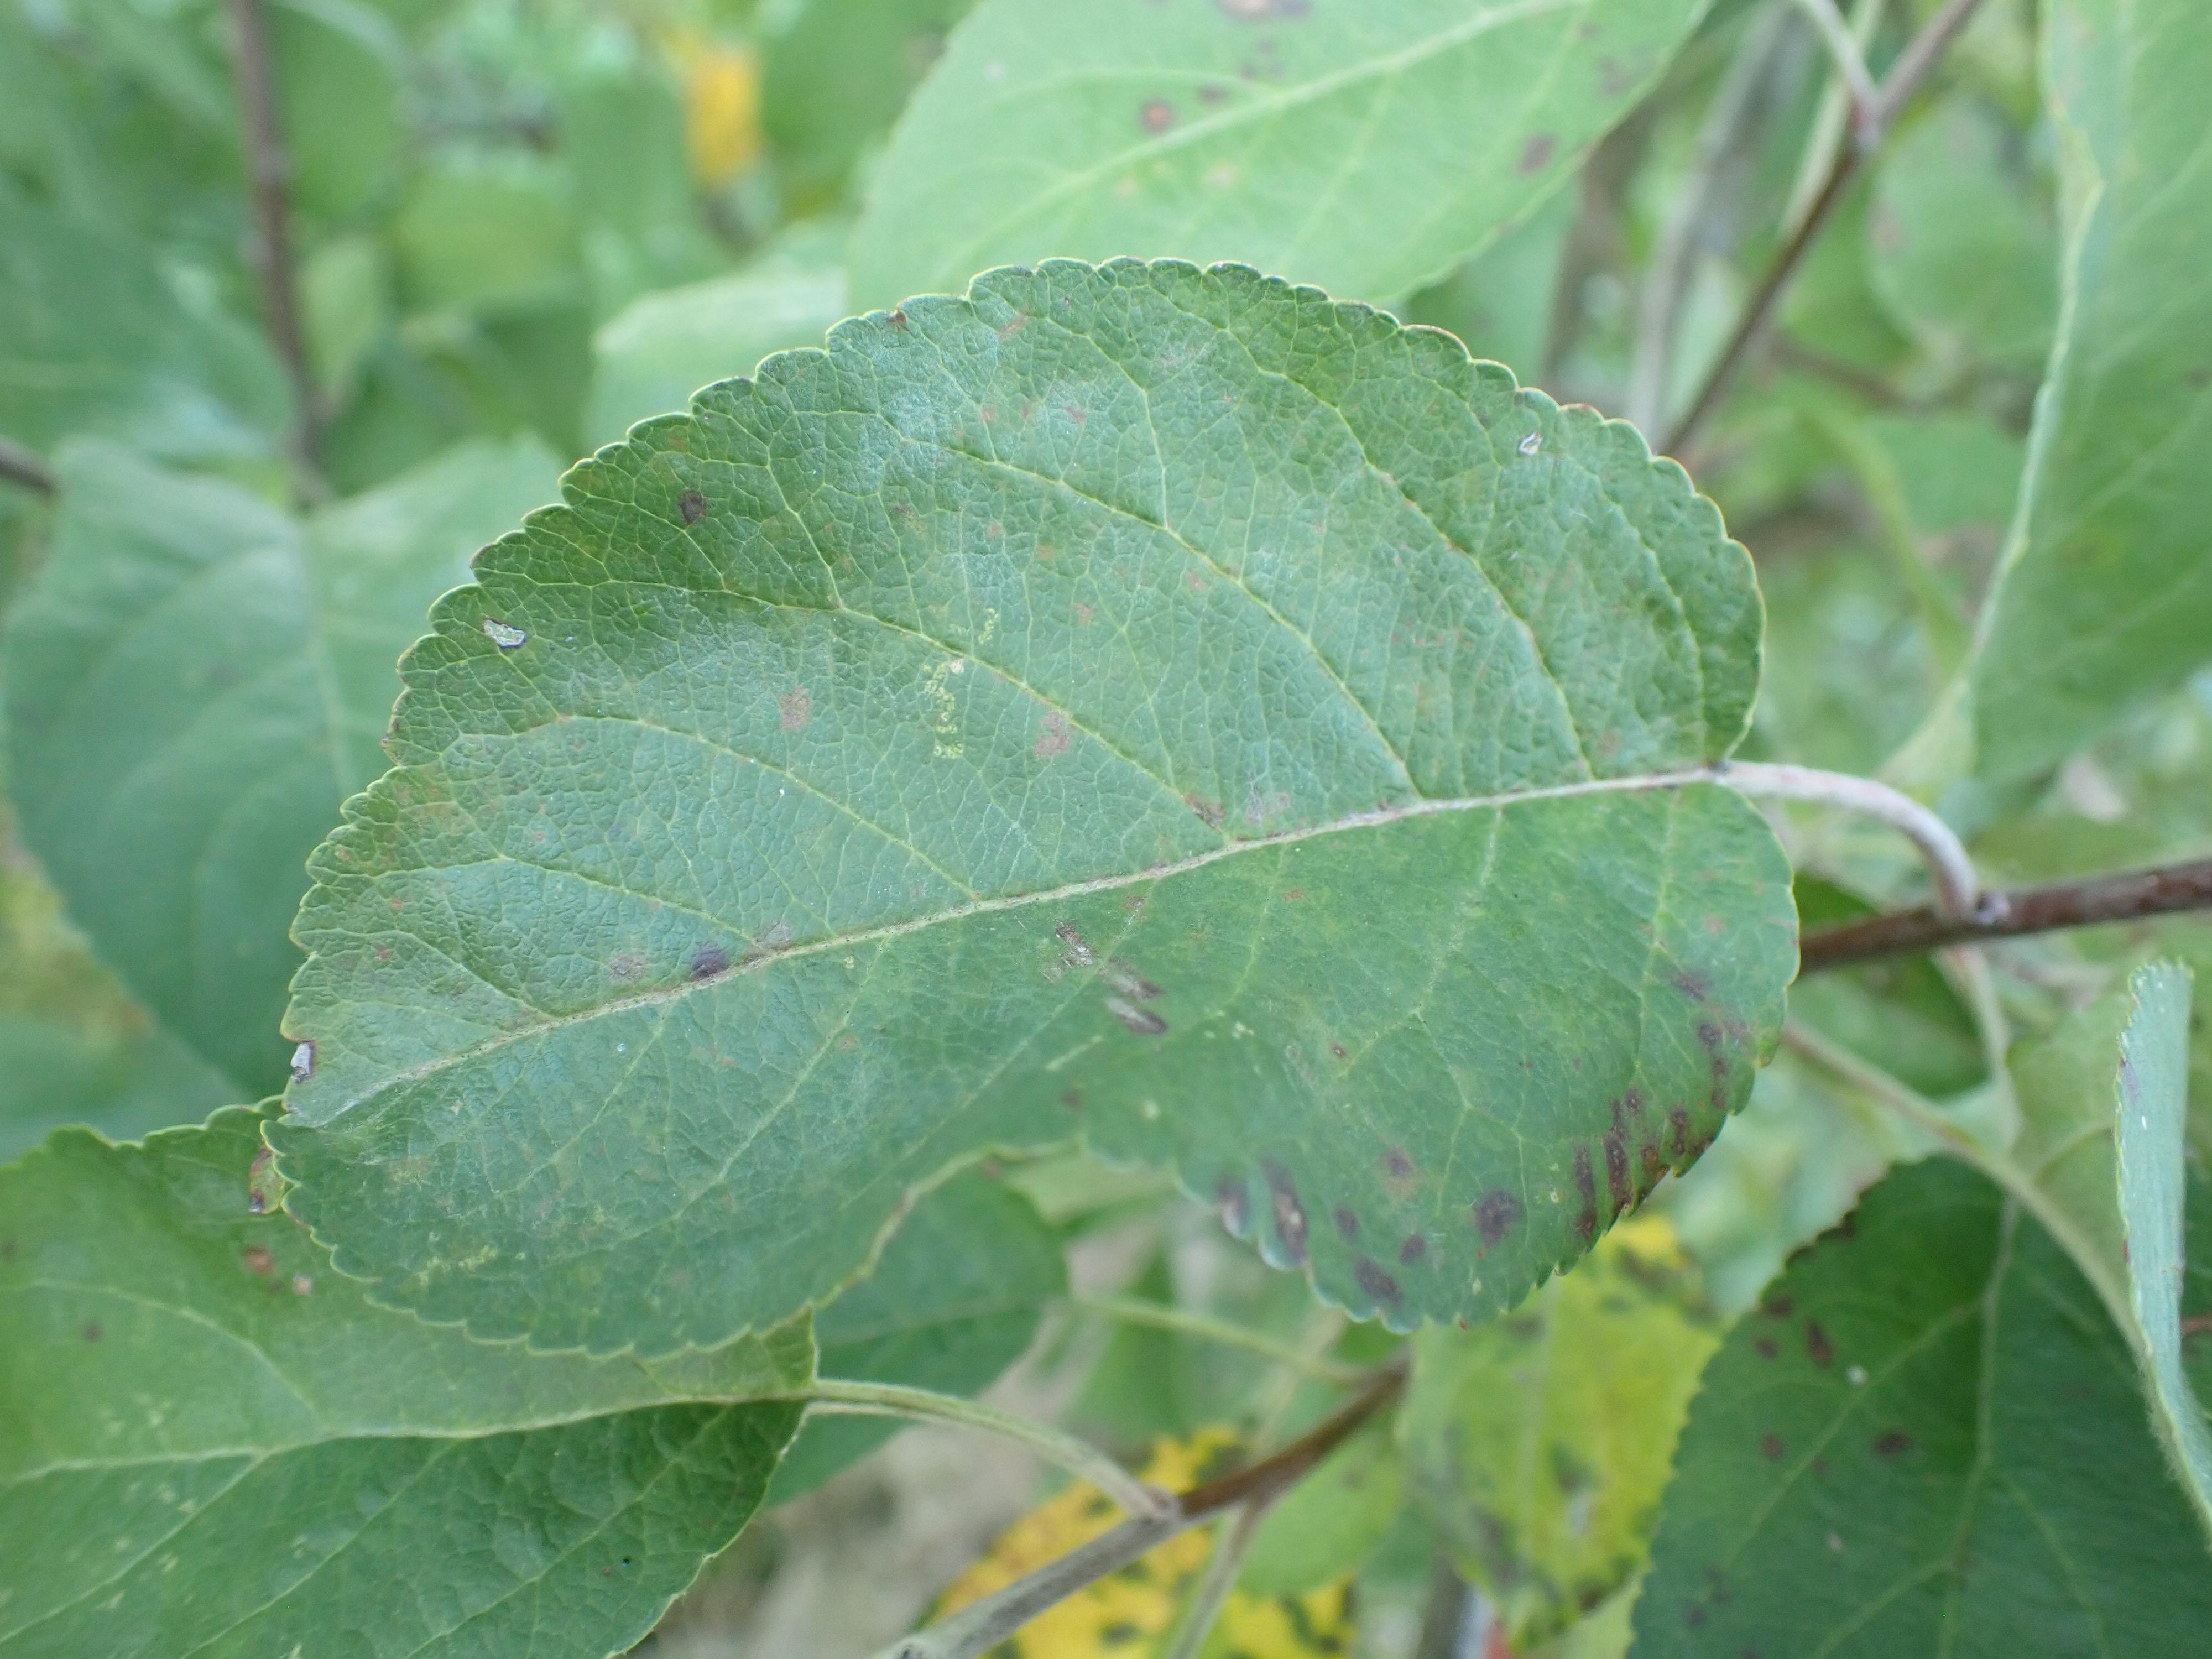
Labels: powdery_mildew, complex